Question: Please indicate a possible affordance area of the banana that can be used for peeling
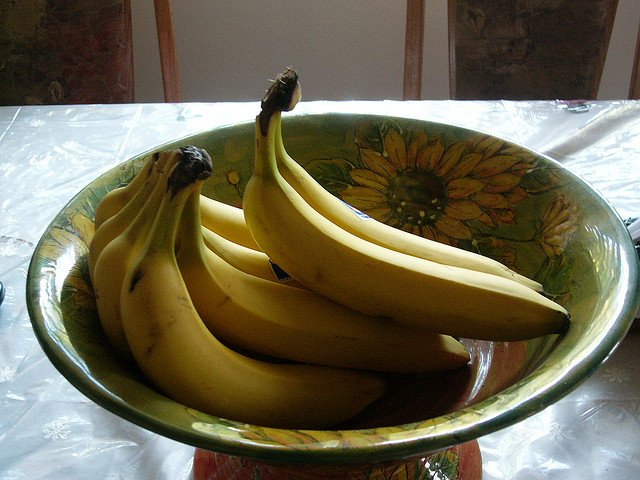
Answer: [239.5, 134.5, 559.5, 328.5]